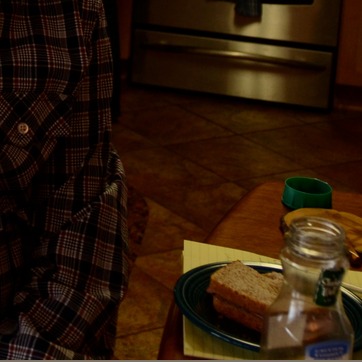
Material: tile